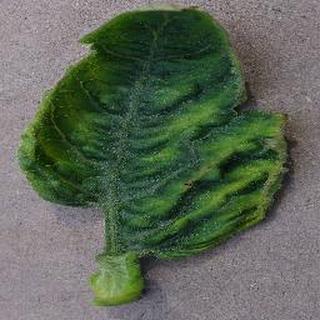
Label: tomato_yellow_leaf_curl_virus